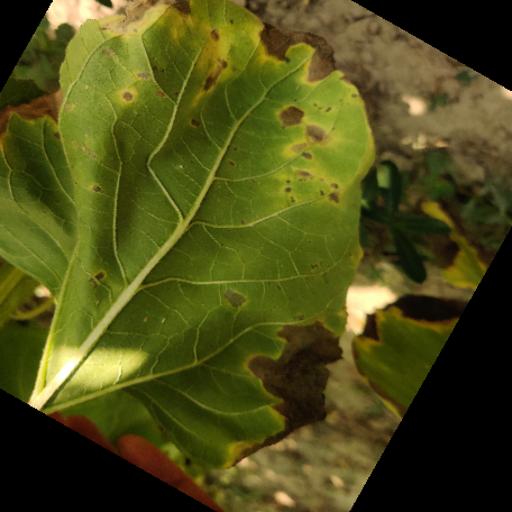
Label: Downy_mildew